Bohdan Dzyurakh

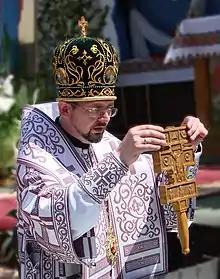

Bishop Bohdan Dzyurakh, C.Ss.R. (b. 1967, Hirske, Lviv Oblast, Ukrainian SSR) is a curial bishop of the Ukrainian Greek Catholic Church and titular bishop of Vagada. He is also head of the Supervisory Council of the Construction of the Patriarchal Center of the UGCC. He was ordained priest on 17 March 1991 and was consecrated bishop on 15 February 2006. On 18 February 2021 Dzyurakh was appointed as head of the Ukrainian Catholic Apostolic Exarchate of Germany and Scandinavia, succeeding the retiring Petro Kryk.